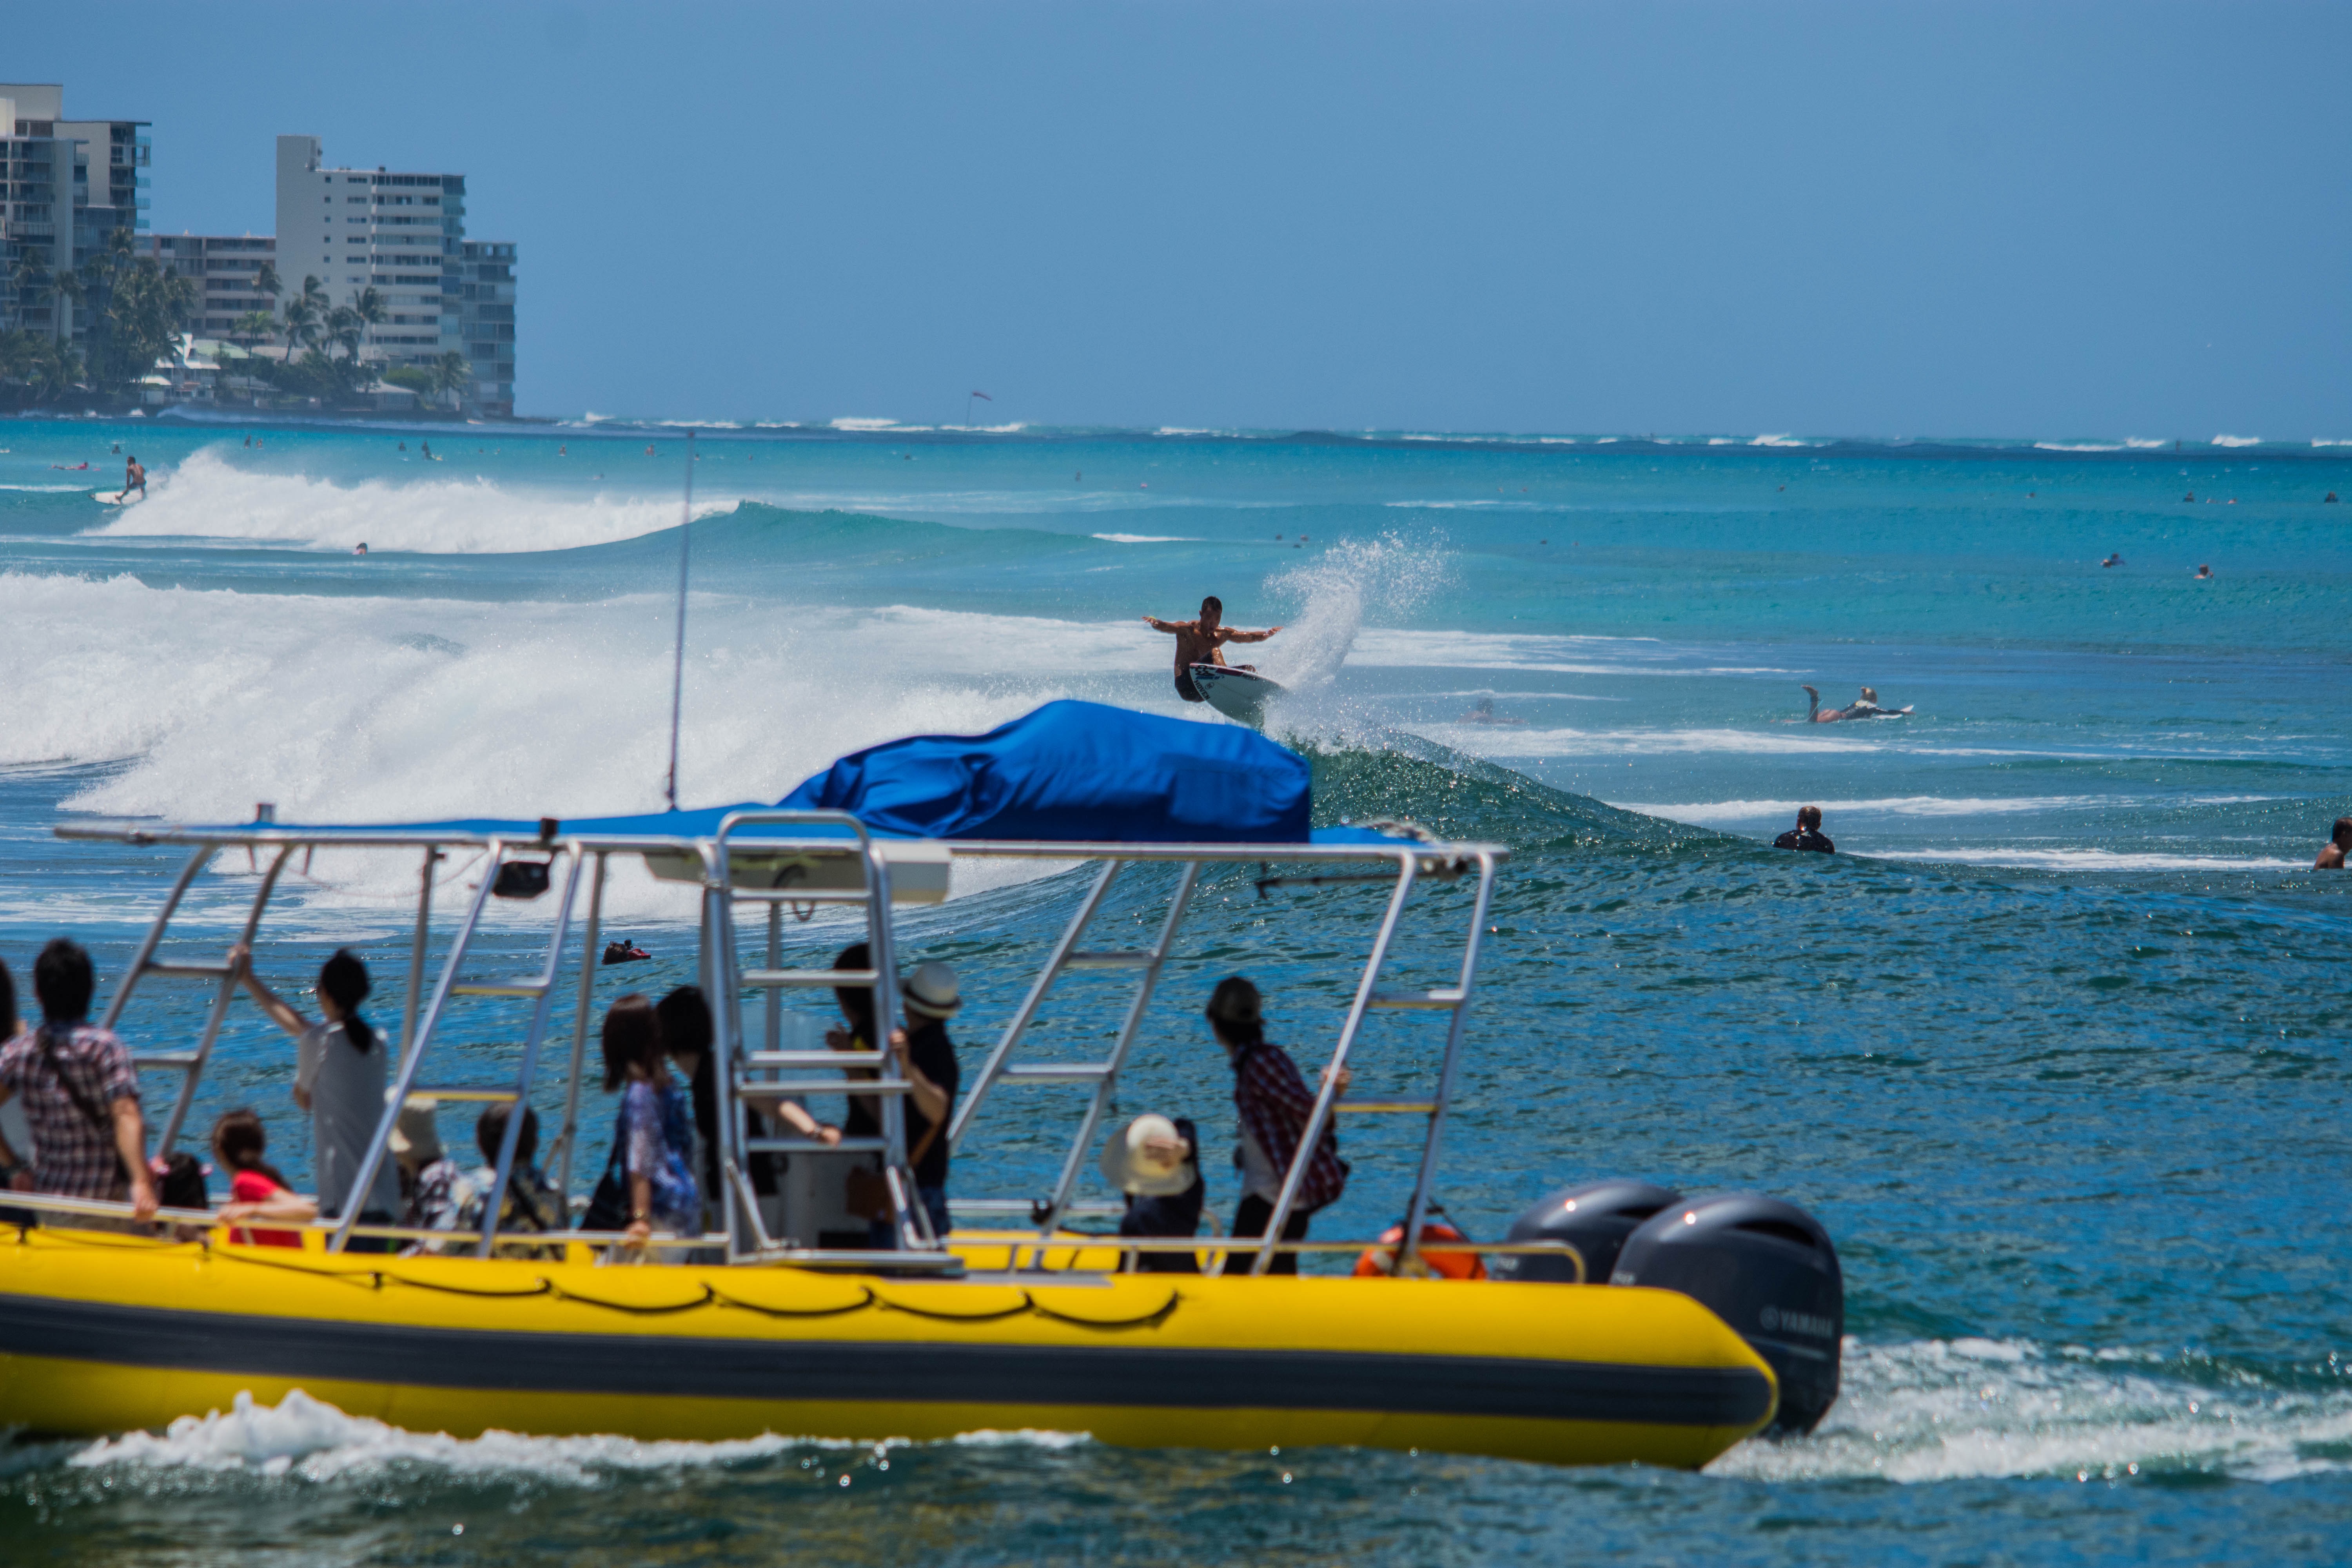
sea, coast, ocean, boat, paddle, vehicle, bay, kayak, boating, watercraft, sea kayak